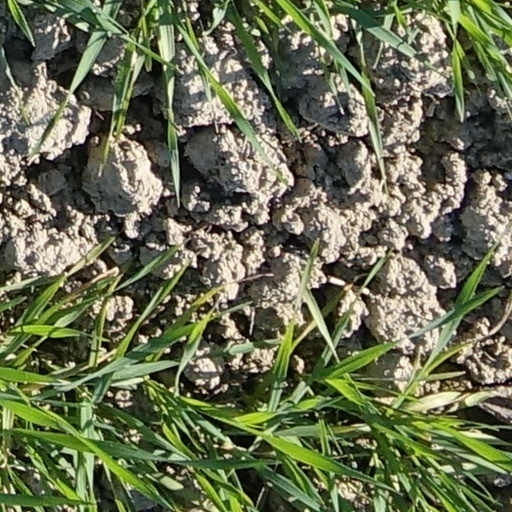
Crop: wheat